Royal Albert Bridge

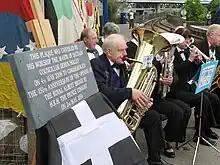
A new commemorative plaque was unveiled at Saltash station on 4 May 2009 to recognise the 150th anniversary of the bridge.

The construction of such a large and distinctive bridge soon caught the attention of the general public. The launching of the Cornish span in 1857 attracted a crowd of around 20,000, with similar numbers said to have witnessed the launch of the Devonport span and the opening day. During its construction it was photographed many times and after its opening it was the subject for many paintings, including those by Devonport-born artist Alfred Wallis. It has also been the subject of many photographs and postcards.